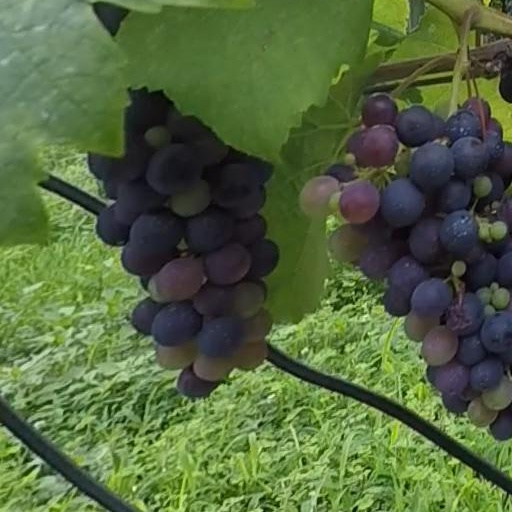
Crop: grape